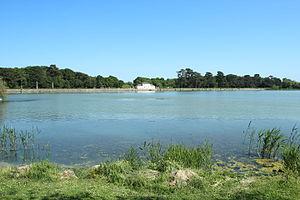
Étang des Noës à Le Mesnil-Saint-Denis dans le département des Yvelines en France. Camera location48°
L’étang des Noës est un étang situé sur la commune du Mesnil-Saint-Denis dans le département des Yvelines.